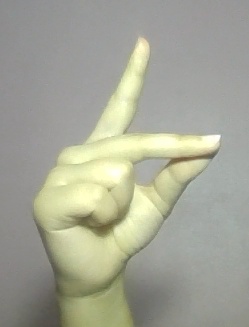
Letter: ta